List of Bergen, New Netherland placename etymologies

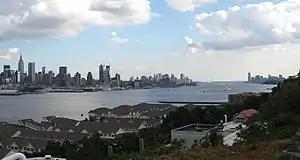
"North River" is still used in the maritime to describe the lower Hudson

This is perhaps an approximation of meaning "where May-apples grow", from a moist-woodland perennial that bears edible yellow berries and used to describe the lobe of land between and the confluence of the Hackensack and Passaic Rivers at Newark Bay. It was part of Achter Col for the New Netherlanders and New Barbadoes Neck to the British.